William H. Natcher Federal Building and United States Courthouse

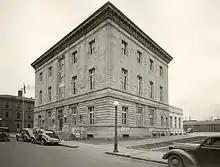
The William H. Natcher Federal Building and United States Courthouse in 1941

The William H. Natcher Federal Building and United States Courthouse (originally the U.S. Post Office and Courthouse) is a courthouse of the United States District Court for the Western District of Kentucky located in Bowling Green, Kentucky. Built in 1912, the building was renamed for U.S. Representative William Huston Natcher in 1994. It is located at 241 East Main Street.